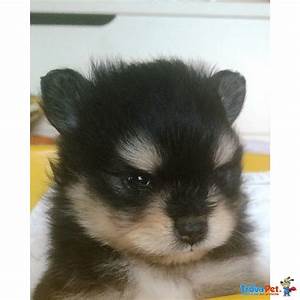
Label: cane